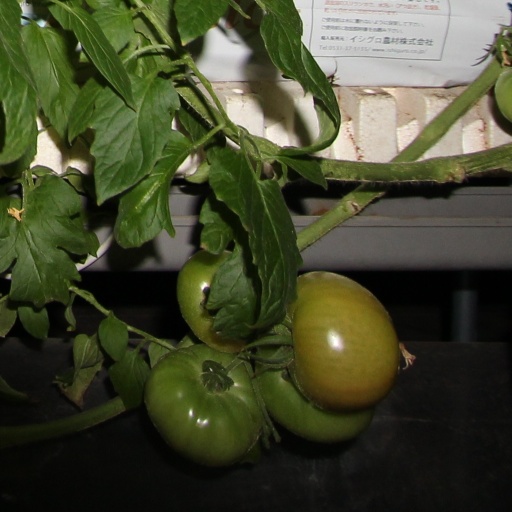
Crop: tomato